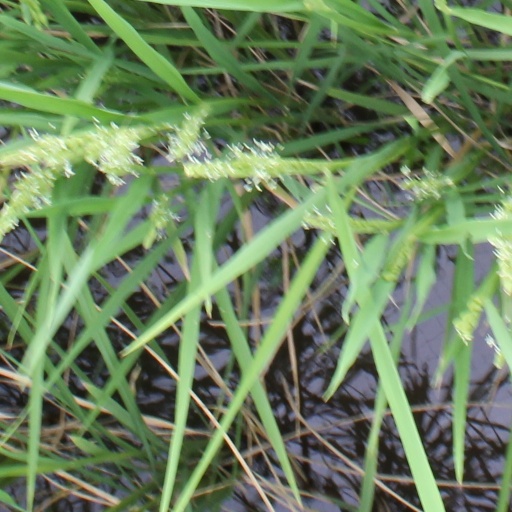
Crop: rice